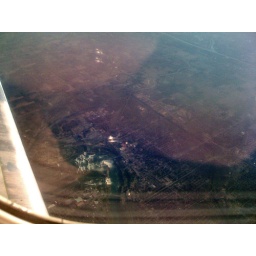
I just happened to look out the window as we were flying over Niagara Falls. I was not dissappointed.